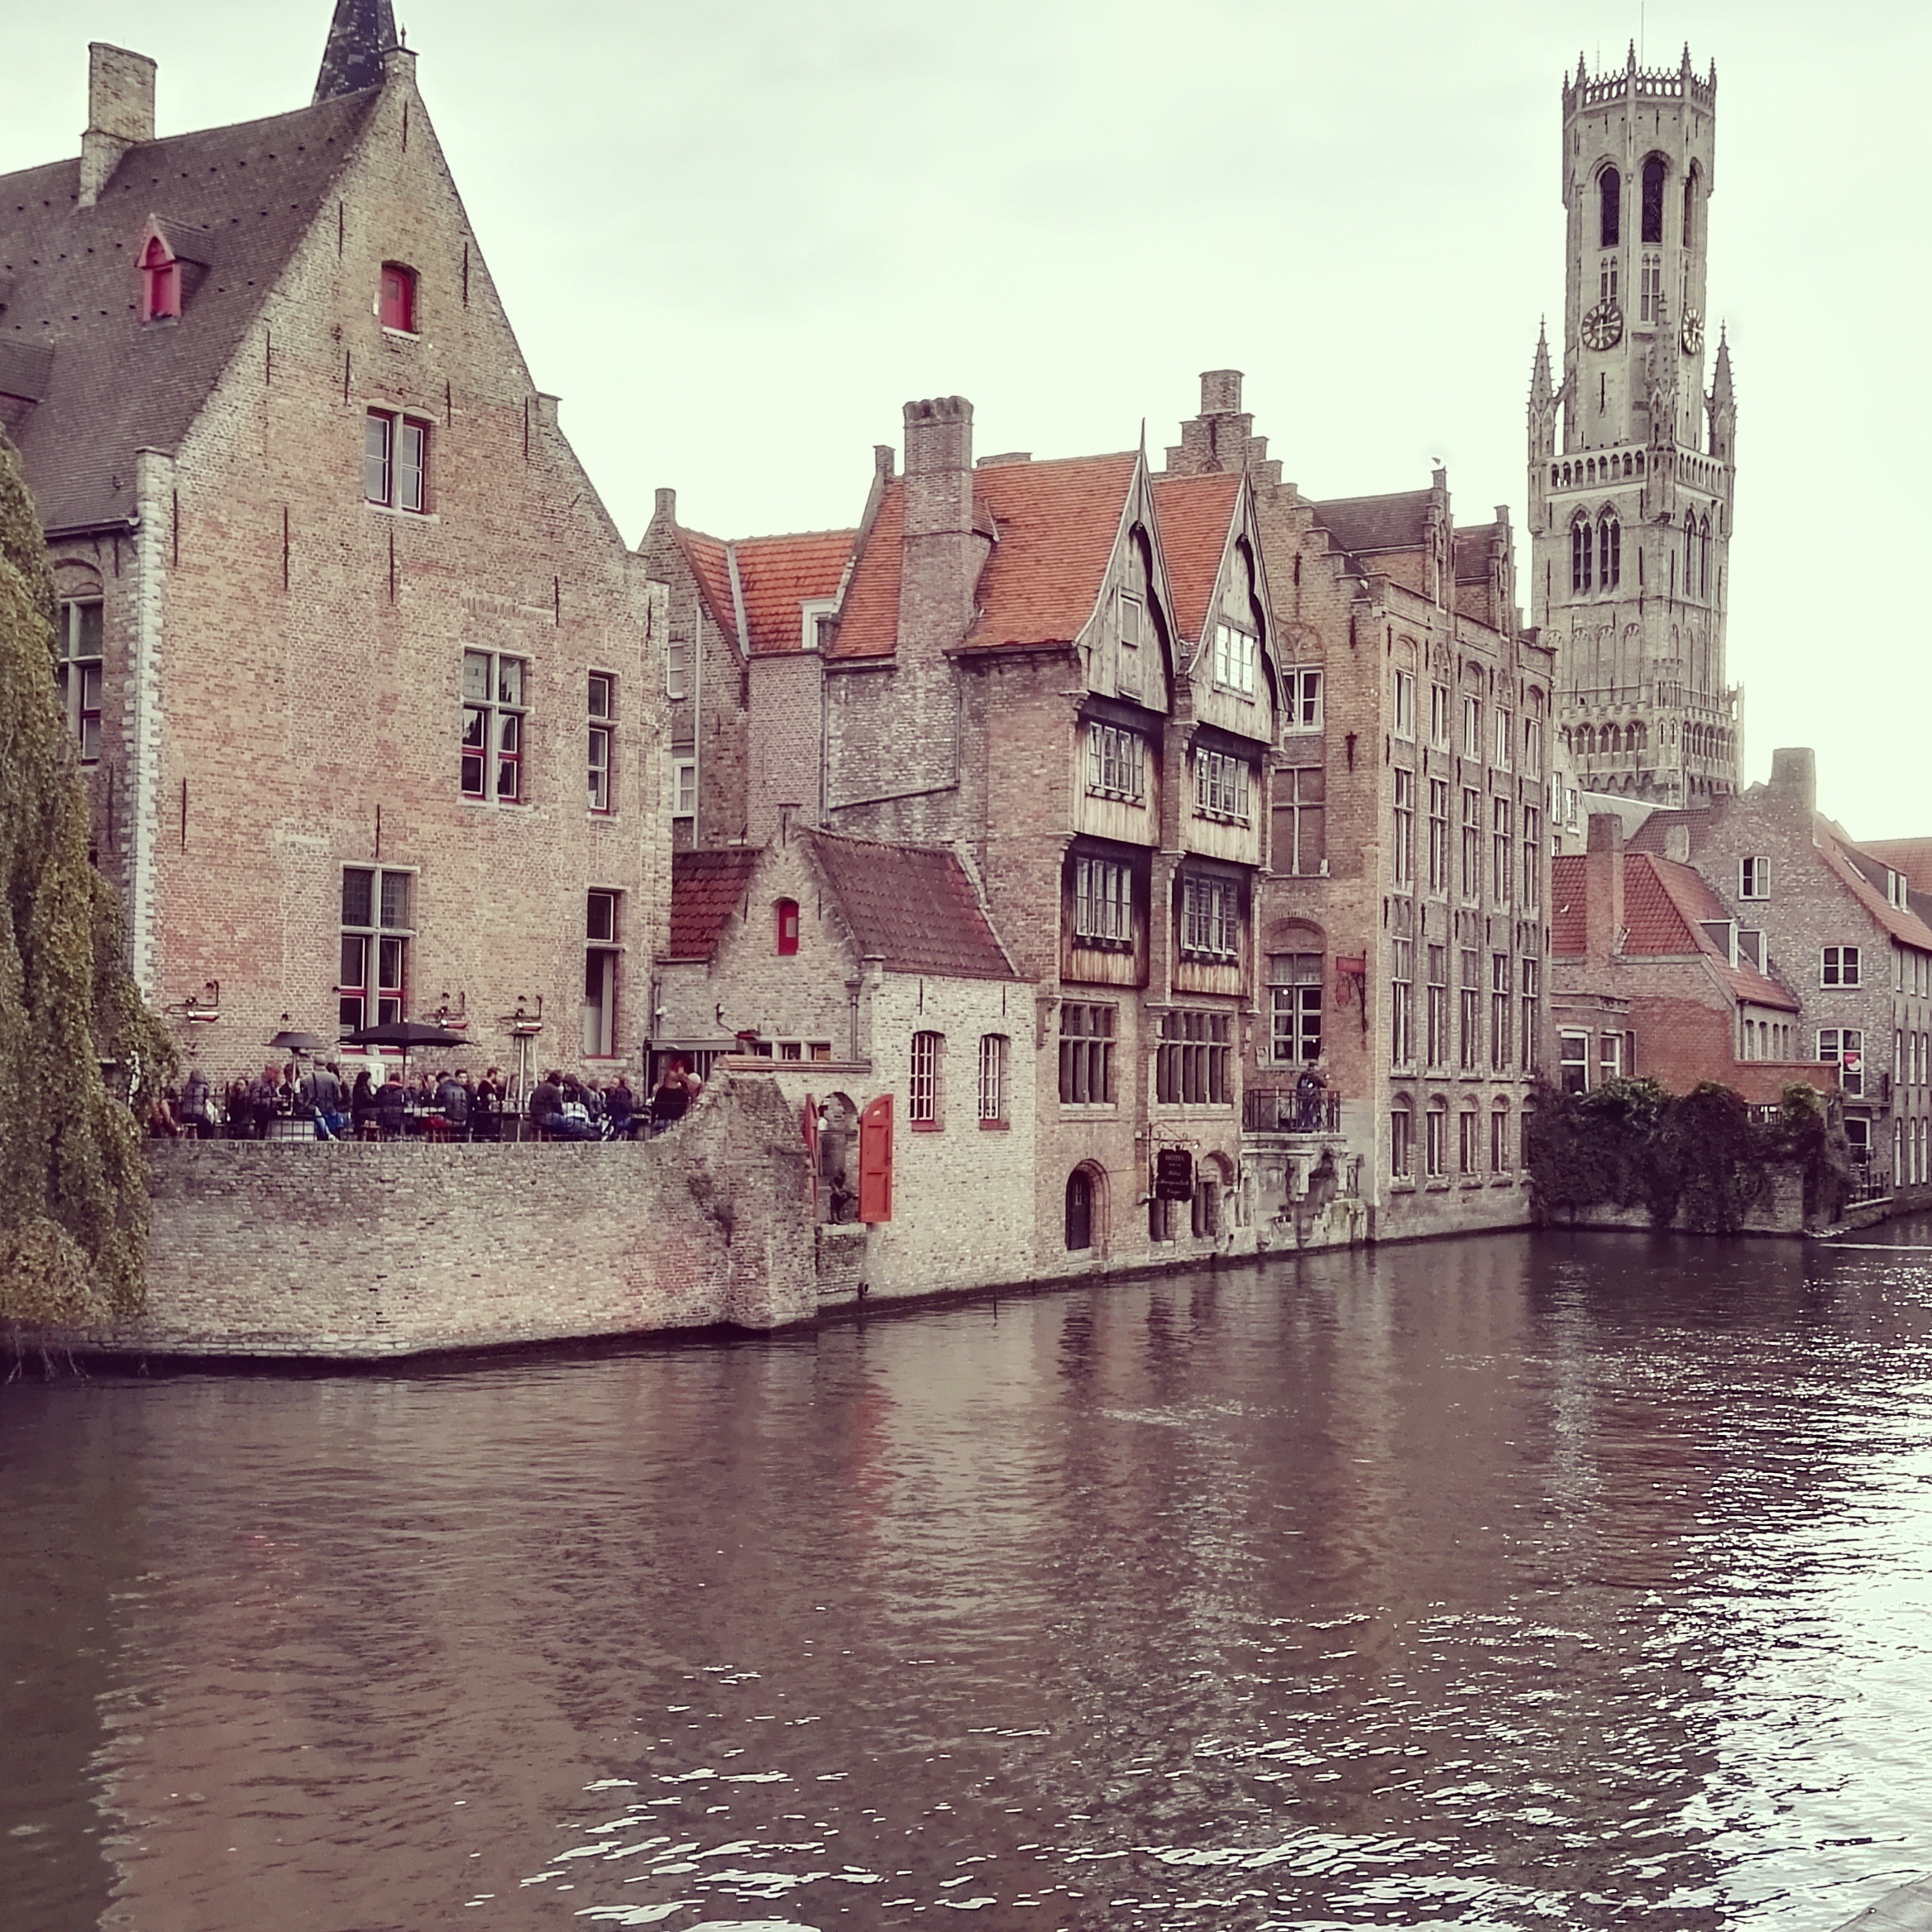
sea, town, chateau, city, river, canal, vehicle, autumn, castle, waterway, belgium, channel, bruges, water castle